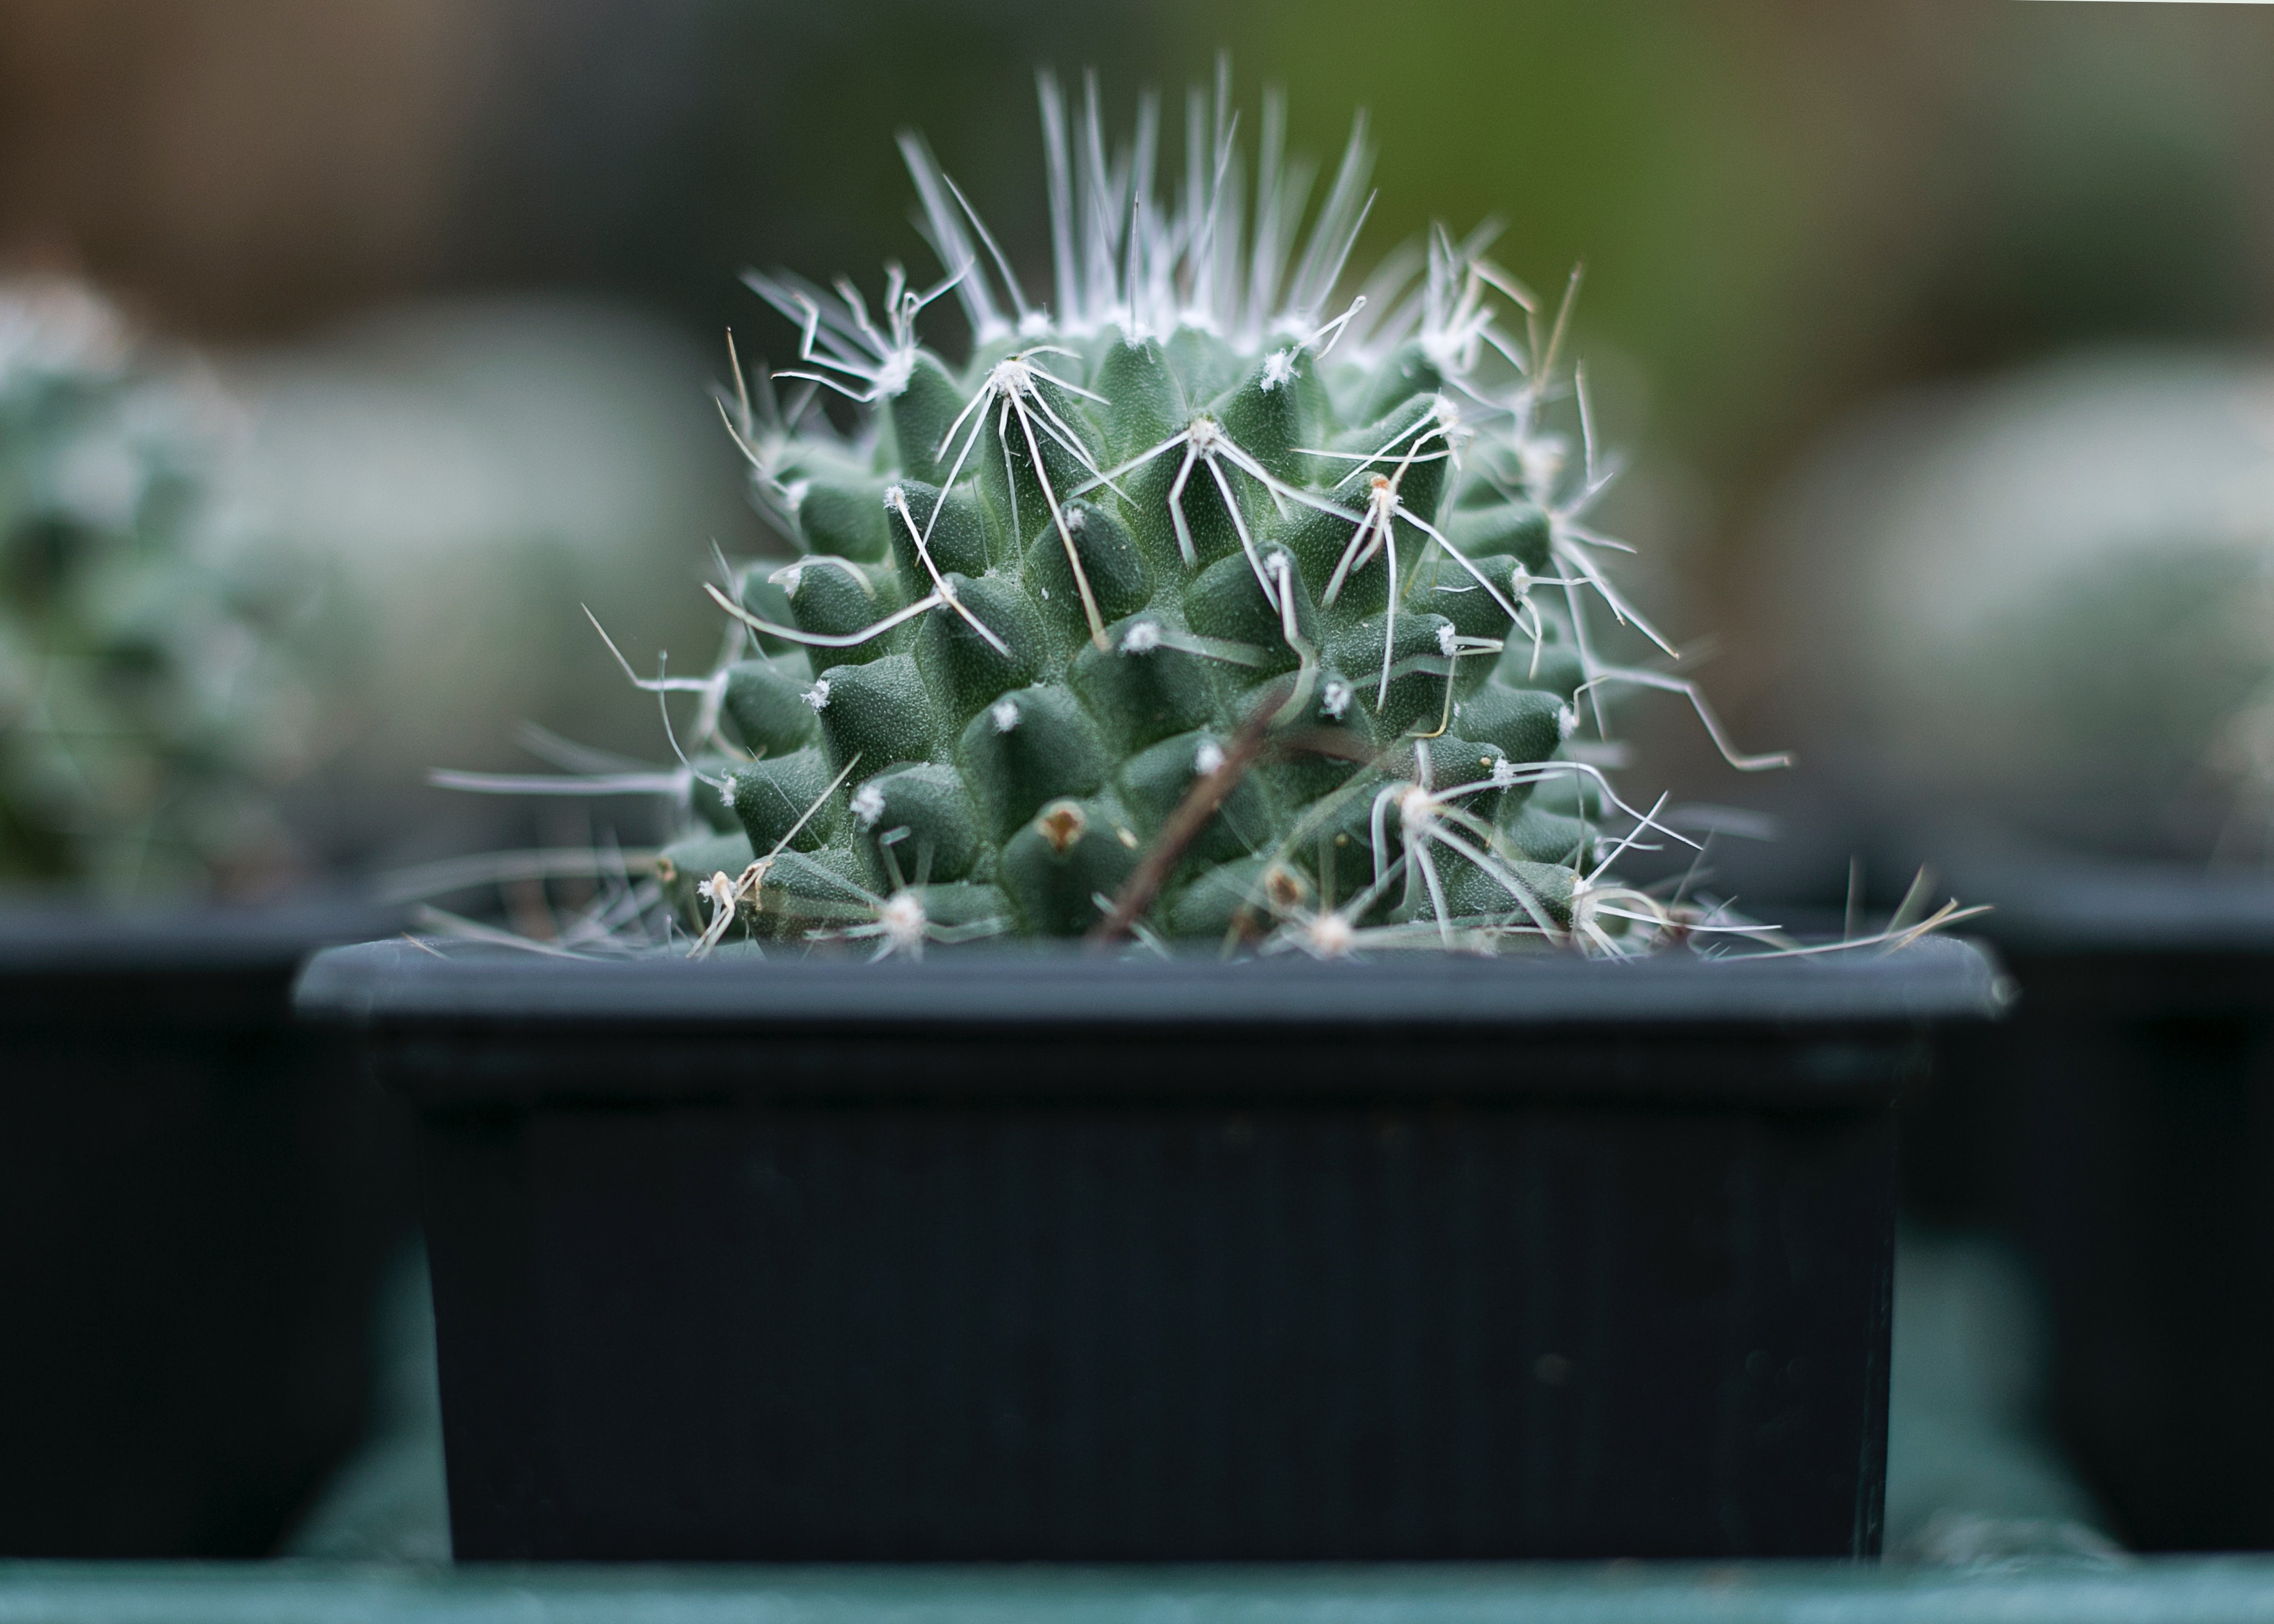
cactus, flowerpot, thorns, spines, and prickles, houseplant, flower, plant, terrestrial plant, botany, hedgehog cactus, prickly pear, annual plant, caryophyllales, plant stem, perennial plant